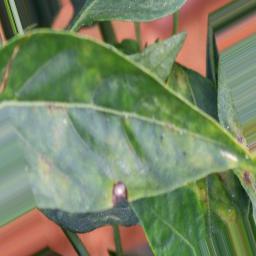
Label: cercospora